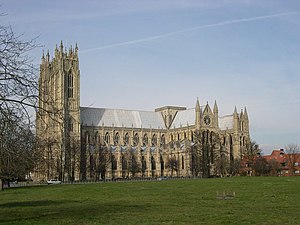
Beverley
Beverley er en by med 30.831 indbyggere i grevskabet East Riding of Yorkshire i England. I byen findes Beverley Grammar School der blev grundlagt i år 700. Byen har også hvad der betragtes som Storbritanniens mest imponerende kirke, med undtagelse af diverse katedraler. Byen har historisk set være forholdsvist betydende og havde allerede i 1300-tallet 5.000 indbyggere.